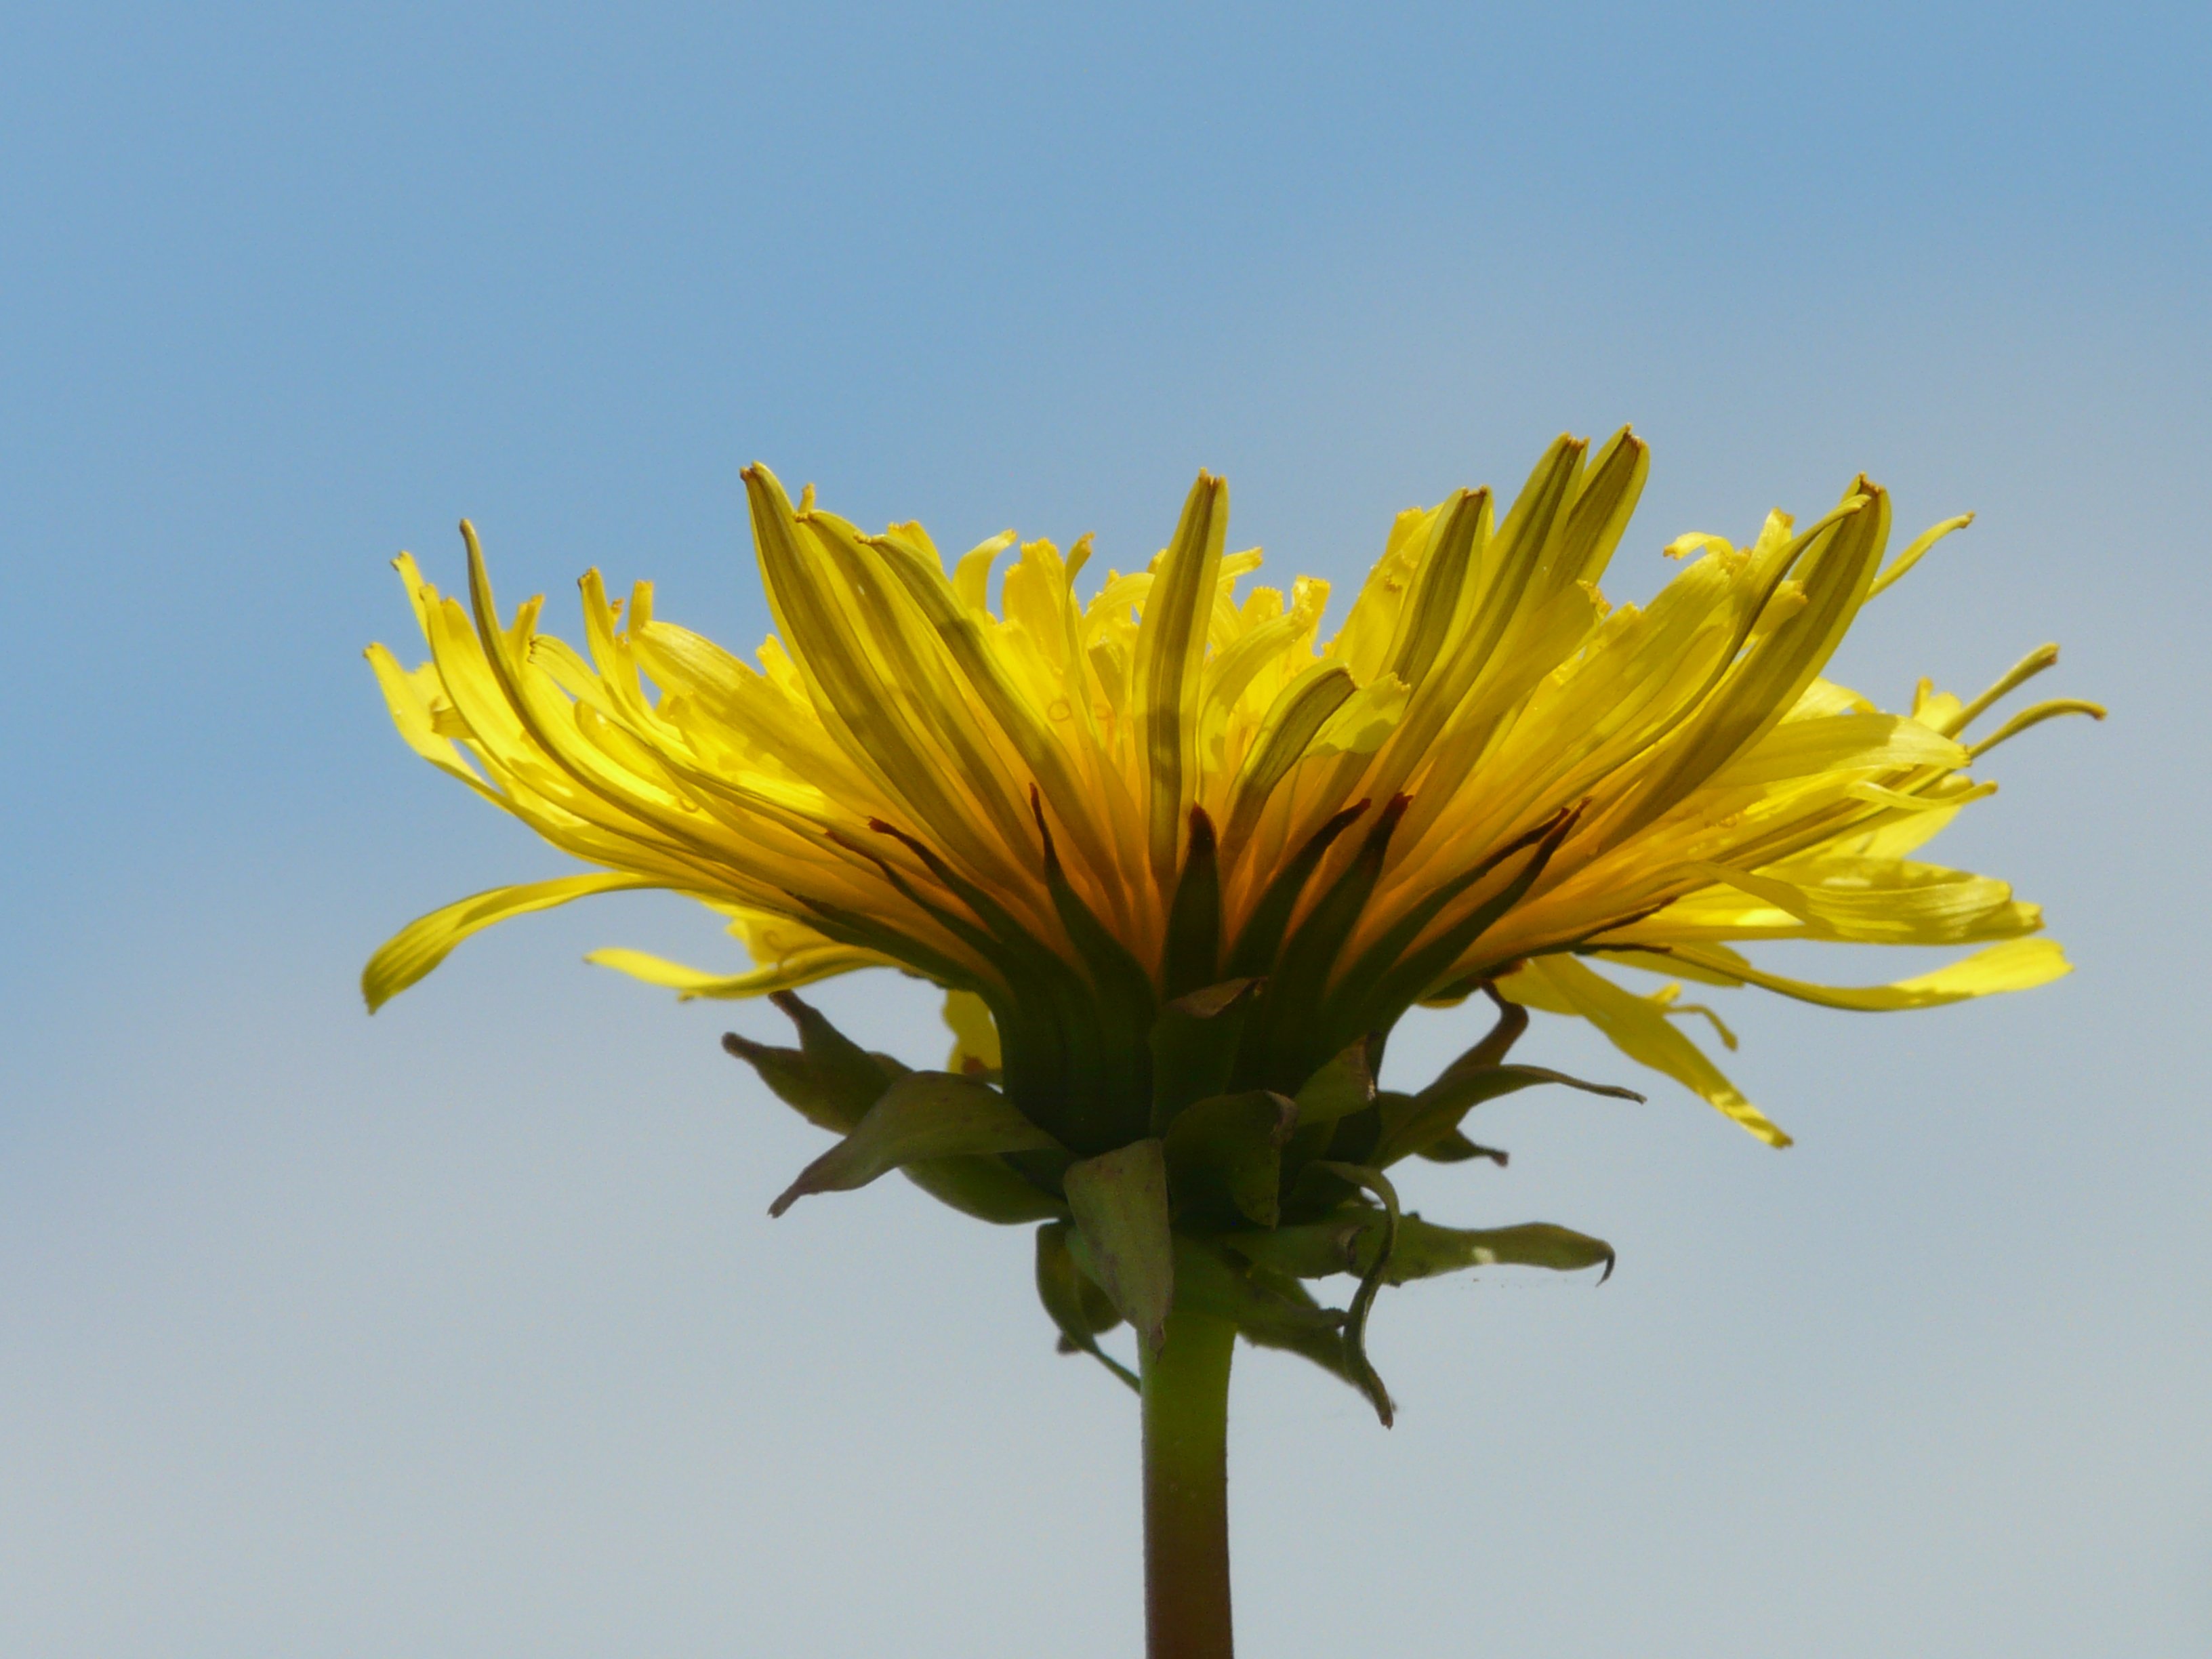
nature, grass, blossom, plant, sky, field, meadow, dandelion, sunlight, flower, petal, bloom, macro, botany, yellow, close, flora, sunflower, wildflower, pointed flower, back light, macro photography, flowering plant, daisy family, asterales, plant stem, land plant